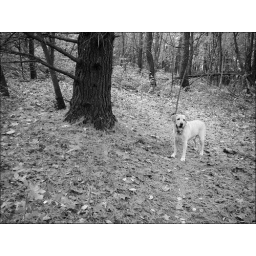
Sonny boy in the b&amp;amp;w forest